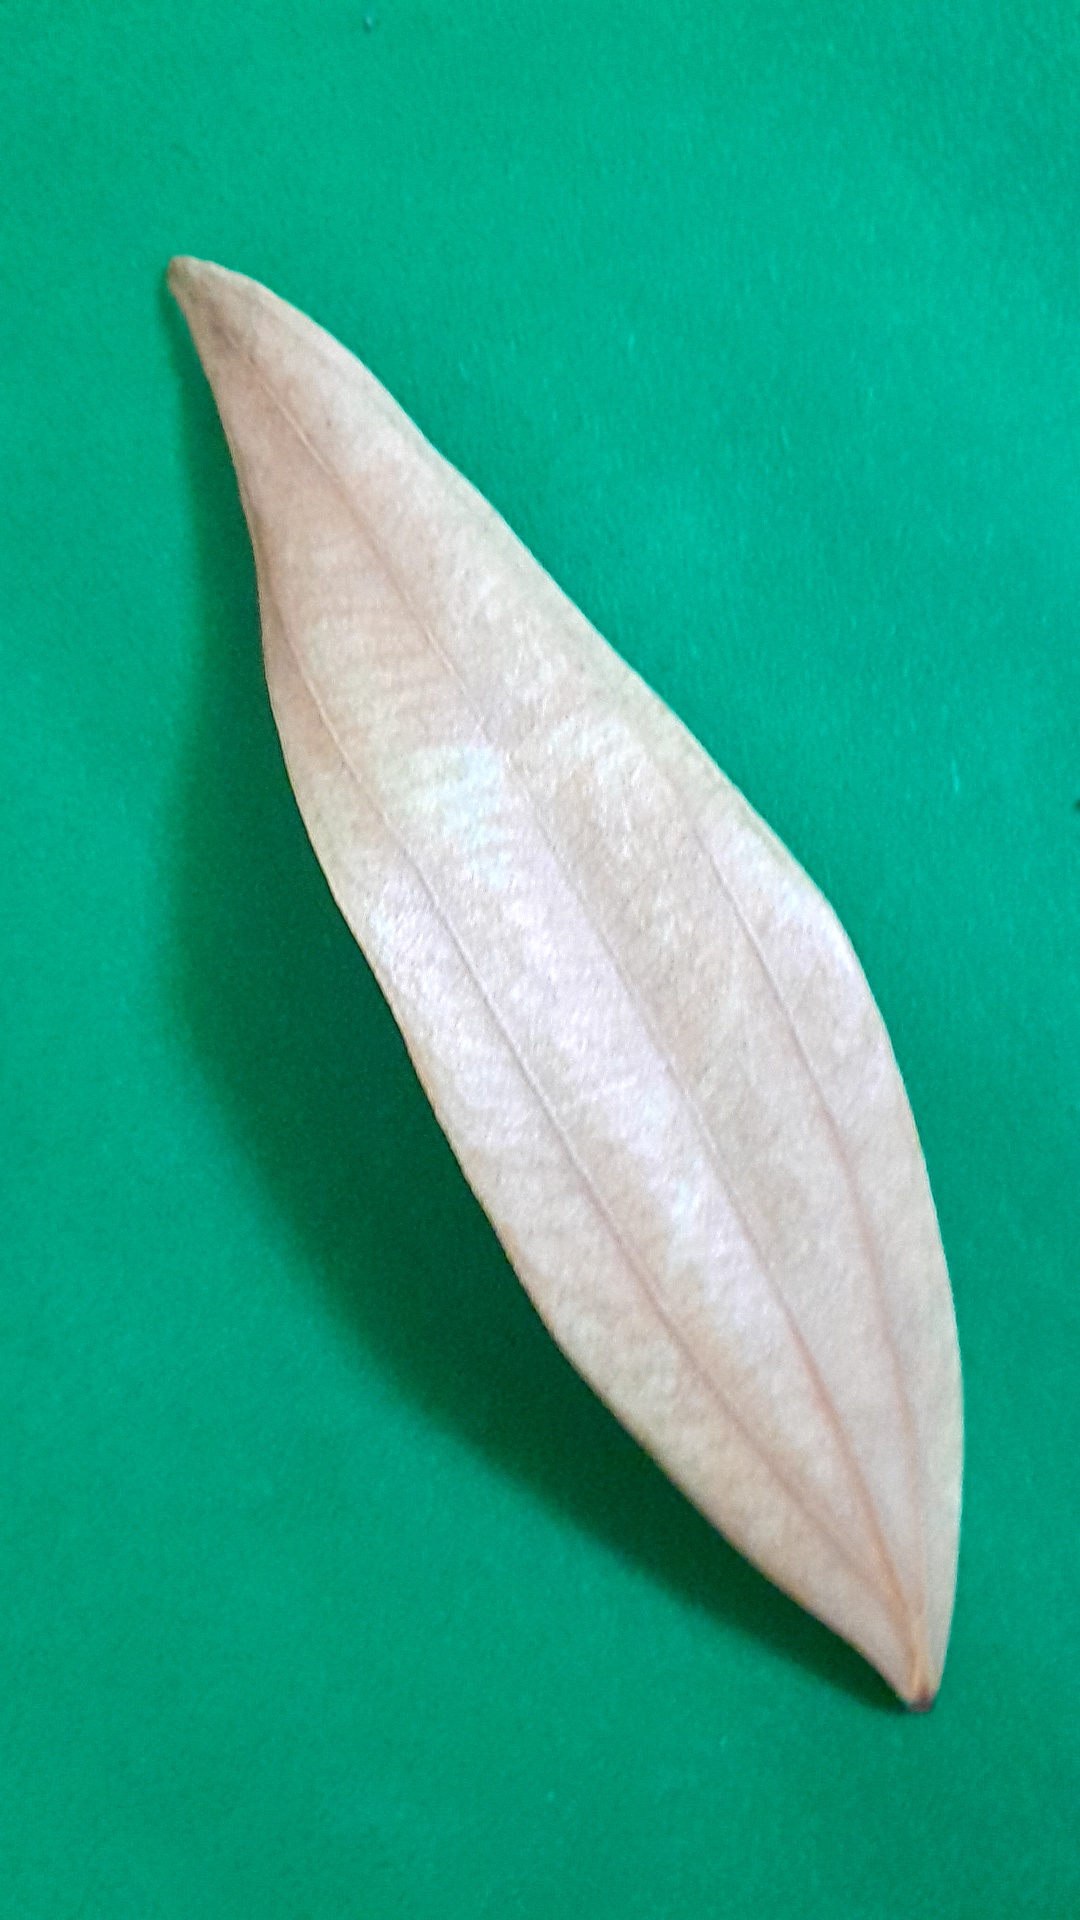
Label: Dry Leaf